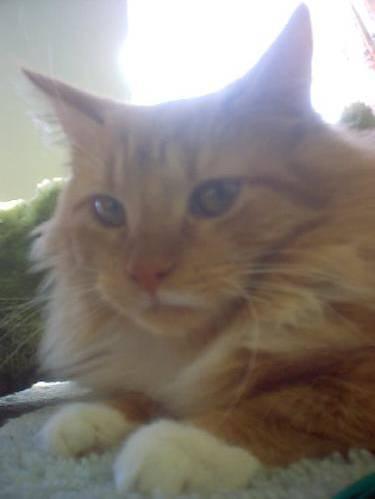
cat